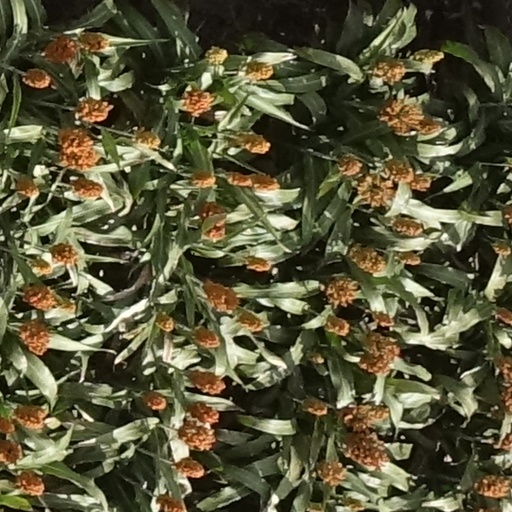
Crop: sorghum